Ragnall mac Somairle

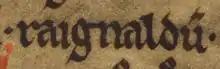
Ragnall's name as it appears on folio 35v of British Library Cotton MS Julius A VII (the "Chronicle of Mann"): ""Raignaldum""

Ragnall mac Somairle (also known in Gaelic as "Raghnall", "Raonall", "Raonull"; in English as "Ranald"; in Latin as "Reginaldus"; and in Old Norse as "Rögnvaldr", "Røgnvaldr", "Rǫgnvaldr"; died 1191/1192 – 1210/1227) was a significant late-twelfth-century magnate, seated on the western seaboard of Scotland. He was probably a younger son of Somairle mac Gilla Brigte, Lord of Argyll and his wife, Ragnhildr, daughter of Óláfr Guðrøðarson, King of the Isles. The twelfth-century Kingdom of the Isles, ruled by Ragnall's father and maternal grandfather, existed within a hybrid Norse-Gaelic milieu, which bordered an ever-strengthening and consolidating Kingdom of Scots.